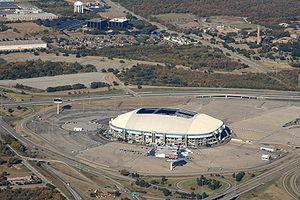
Le Texas Stadium était un stade de football américain situé à Irving, dans la banlieue ouest de Dallas, au Texas.